Lieuwe Westra

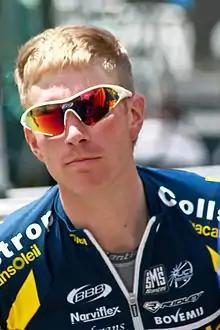
Westra at the 2011 Critérium du Dauphiné

Lieuwe Westra (11 September 1982 – 14 January 2023) was a Dutch professional racing cyclist who rode professionally between 2006 and 2016 for the KrolStonE Continental Team, and teams.